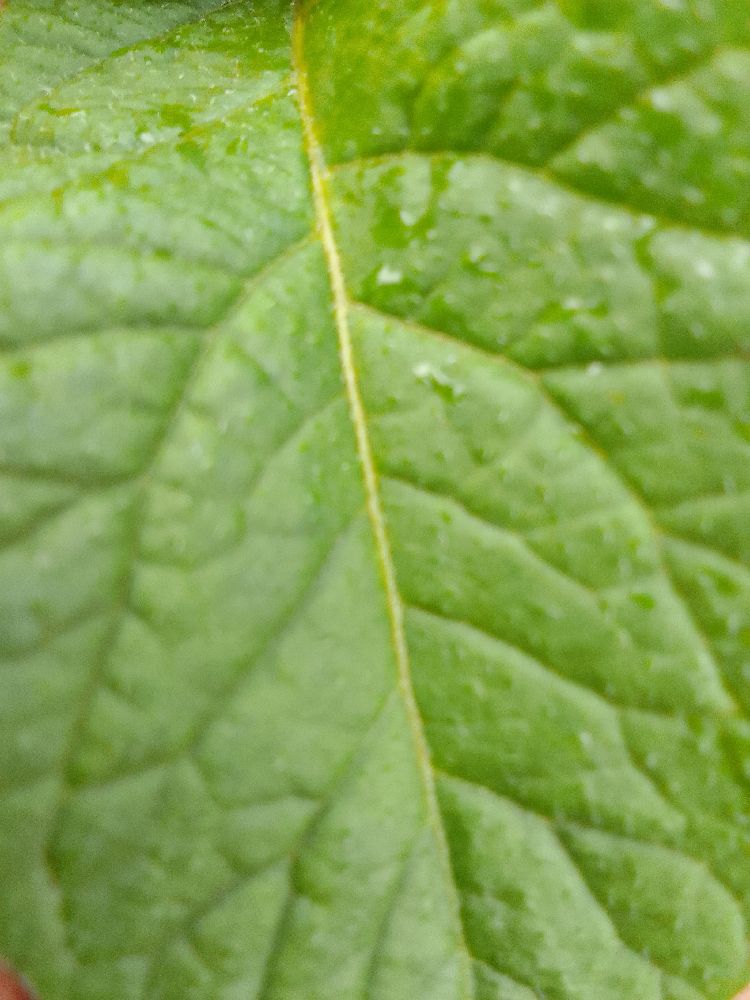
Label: Healthy